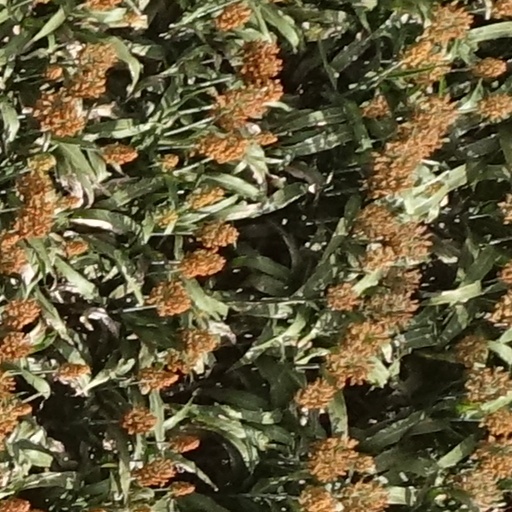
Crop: sorghum